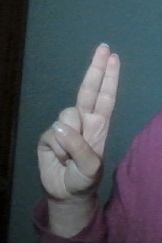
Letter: taa